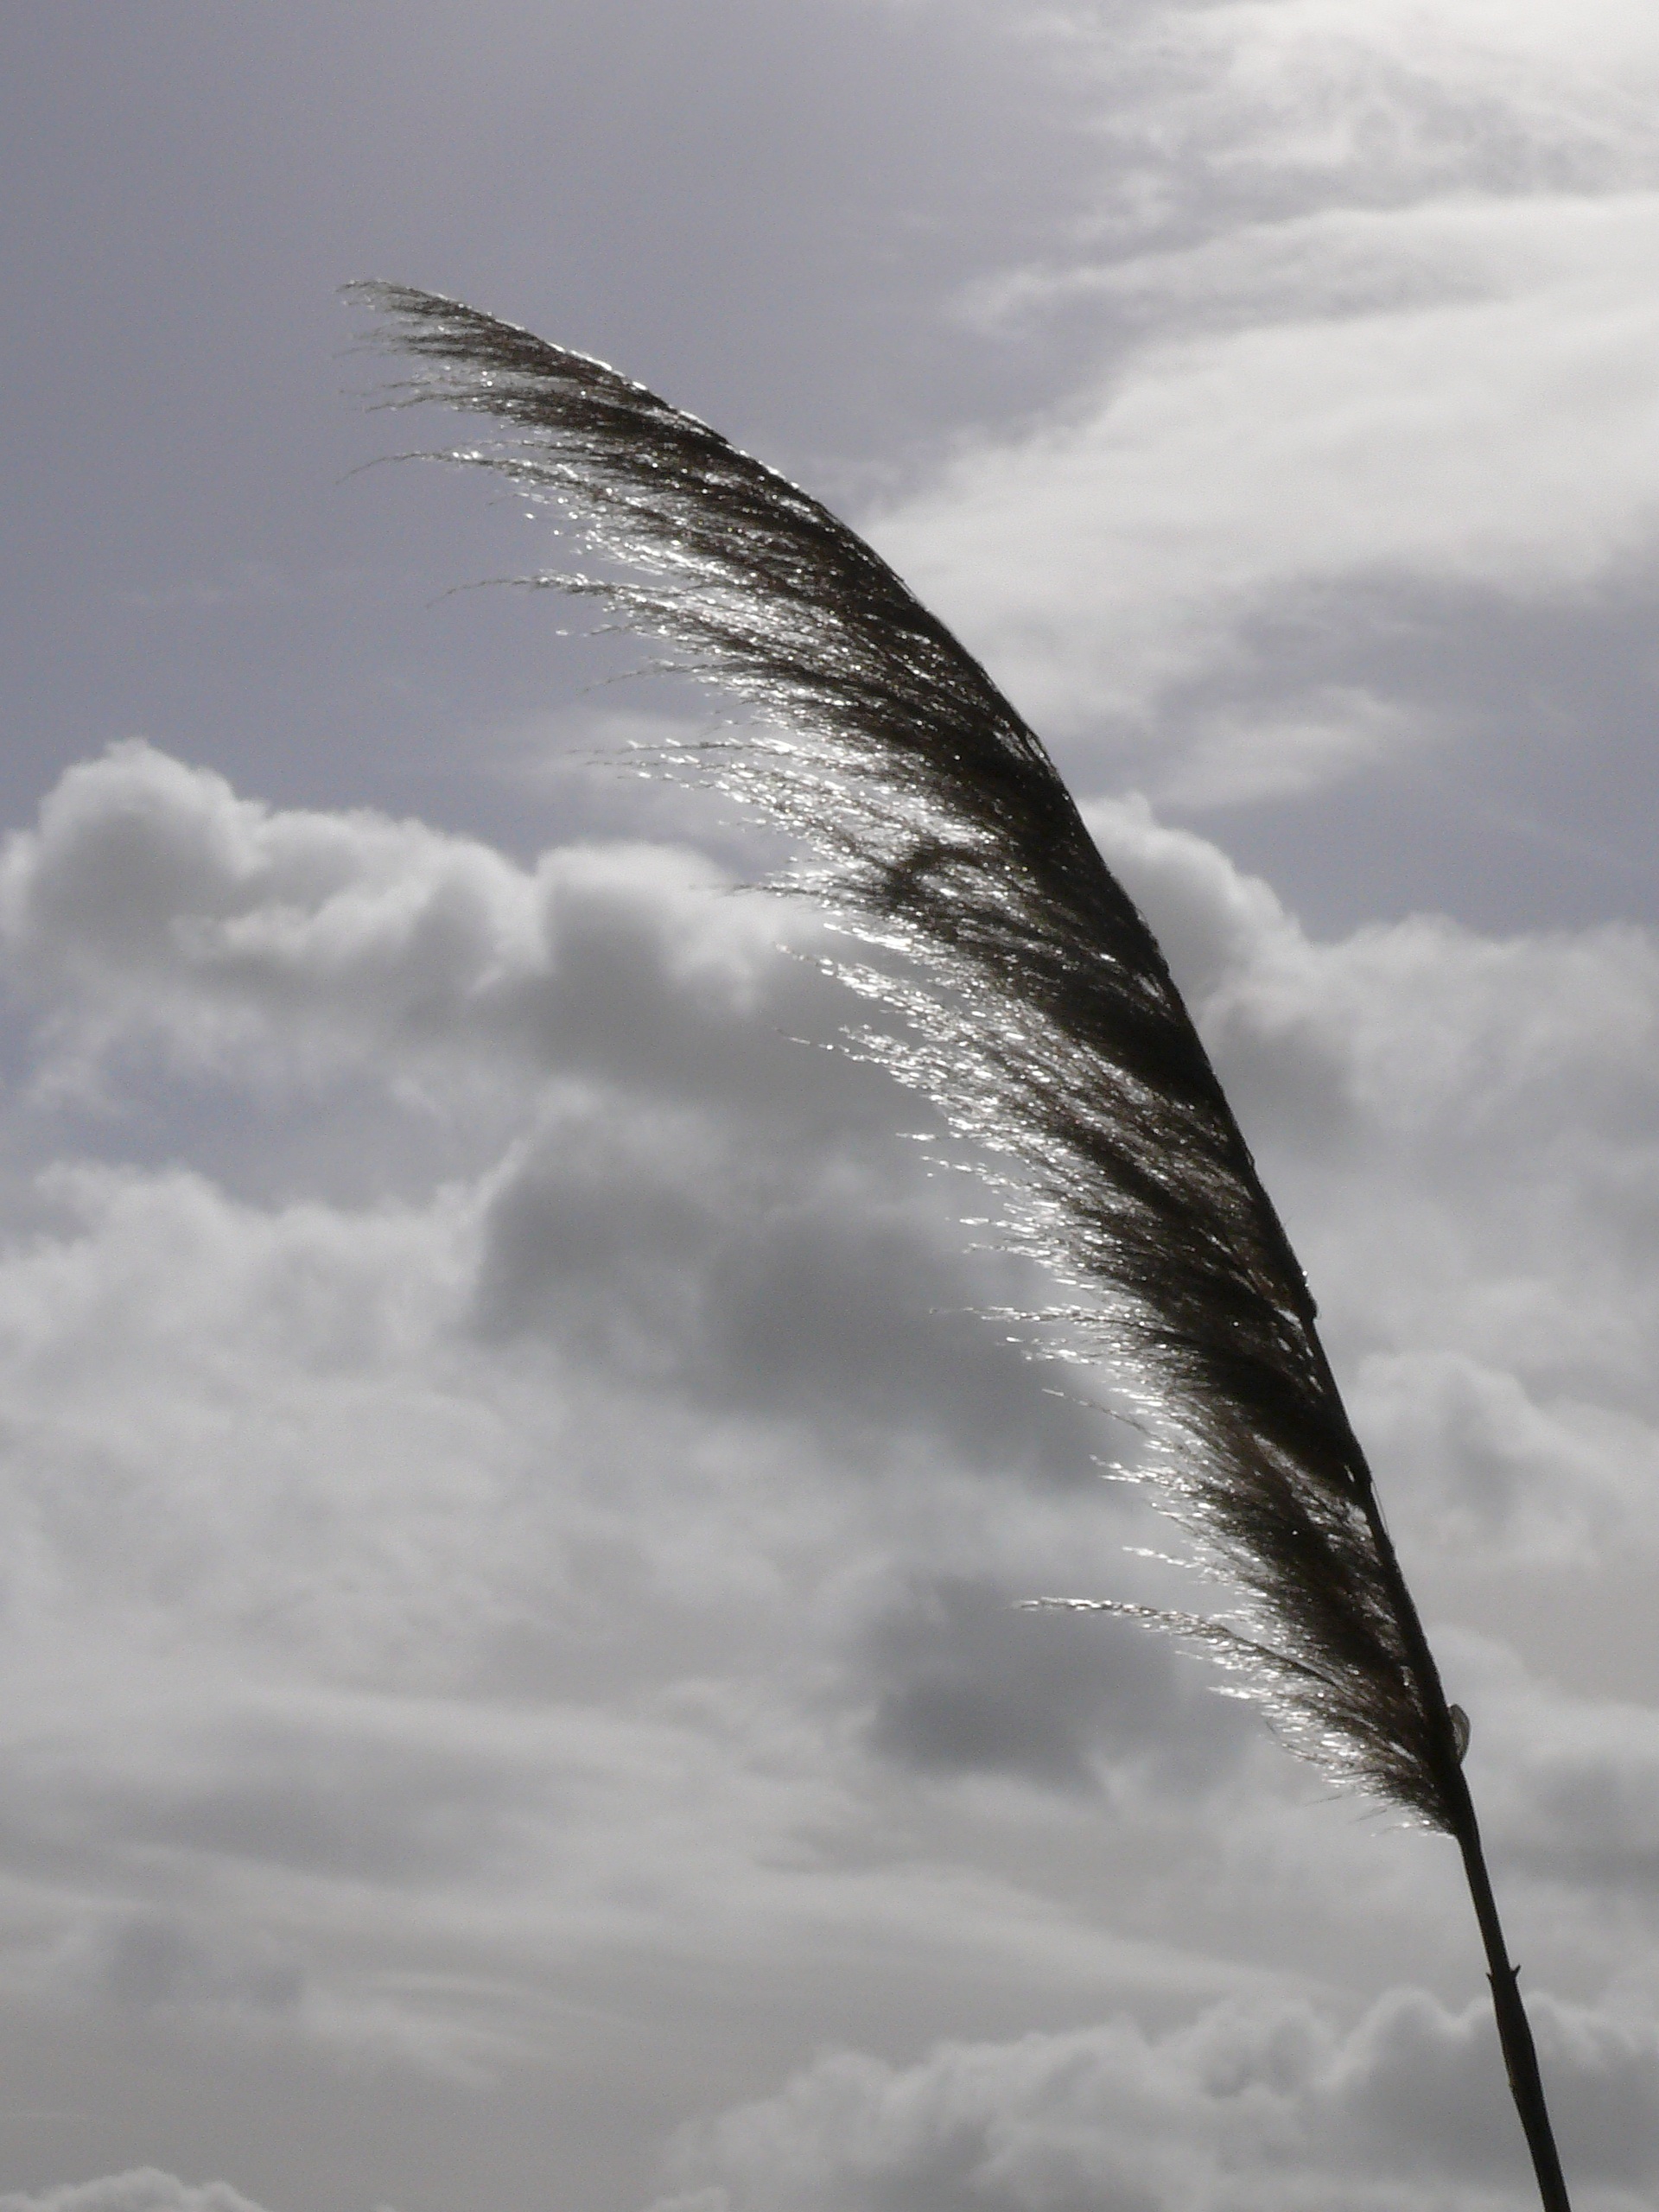
nature, marsh, bird, wing, light, cloud, black and white, plant, sky, wave, wind, reed, flight, contrast, clouds, cloudy sky, light and shade, against day, meteorological phenomenon, atmospheric phenomenon, atmosphere of earth